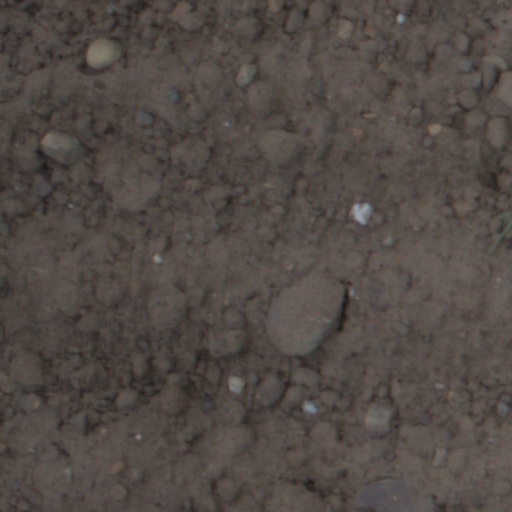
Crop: wheat